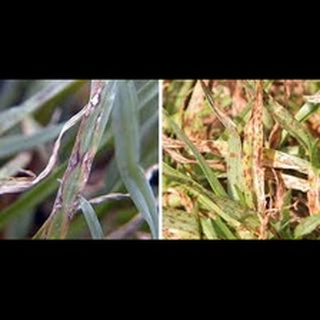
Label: wheat_leaf_blight